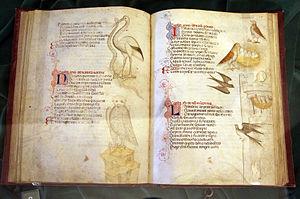
Francesco Stabili, dit Cecco d'Ascoli, était un poète et encyclopédiste italien du Moyen Âge. Il est l'auteur d'un poème didactique intitulé Acerba, écrit en italien, une sorte d'encyclopédie où il traite de la physique et de l'astrologie. Brûlé vif par l'Inquisition, il compte au nombre des martyrs de la liberté de penser.